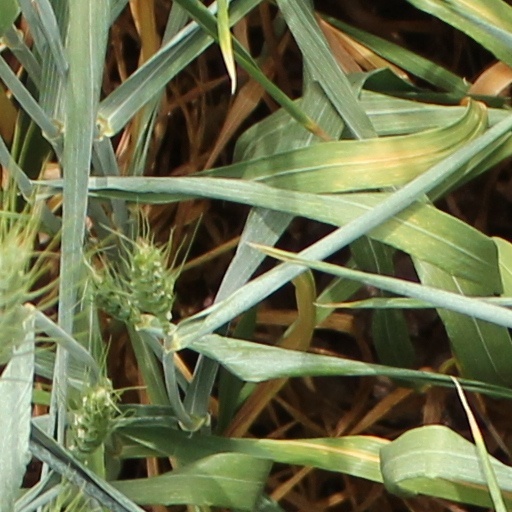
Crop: wheat